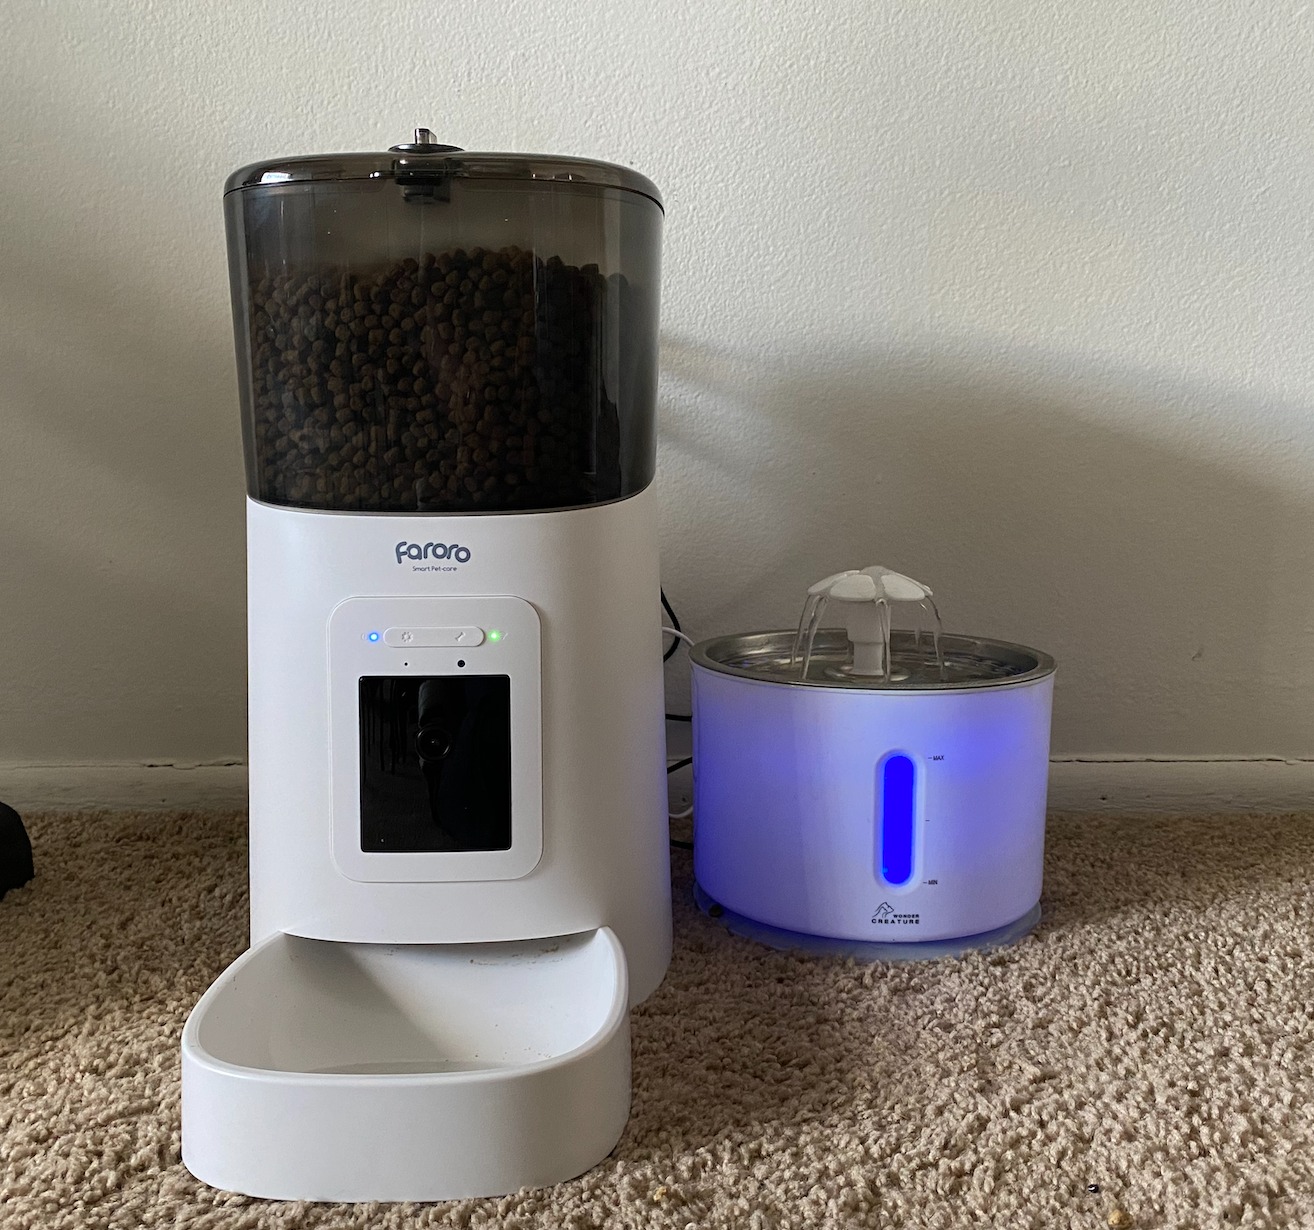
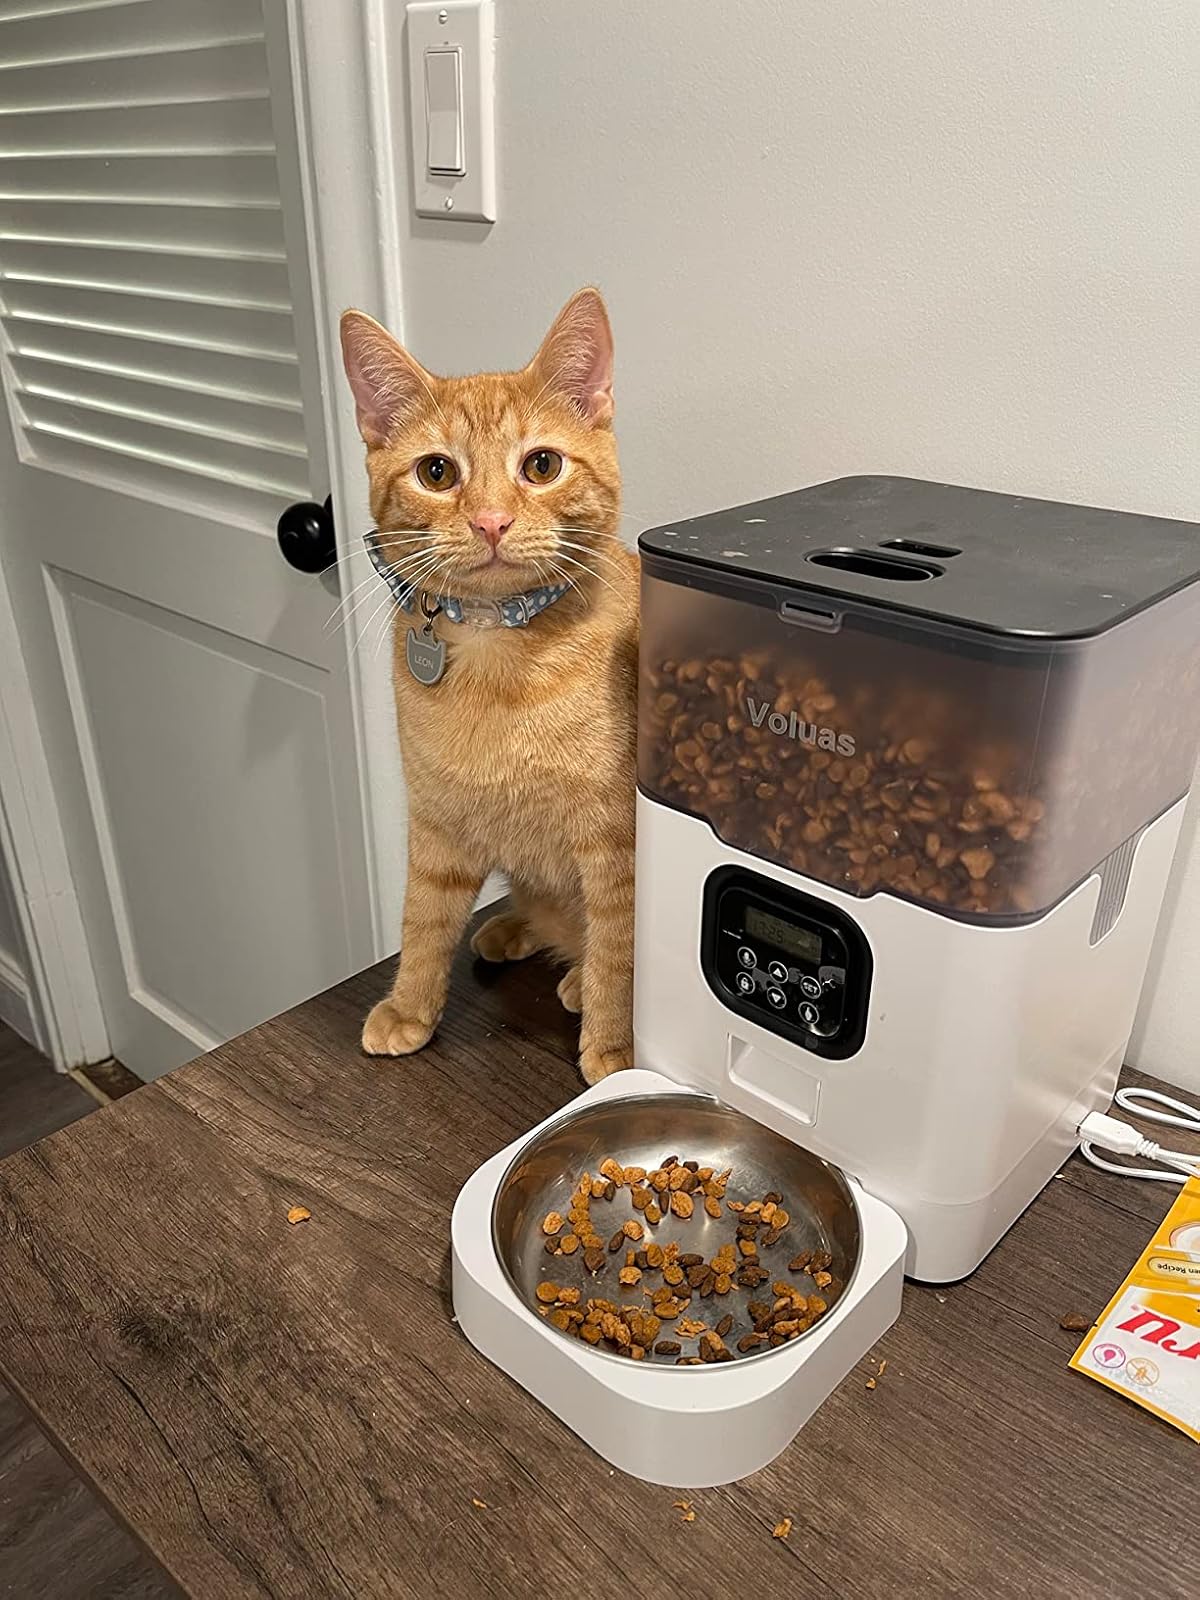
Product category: items_feeder
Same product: no